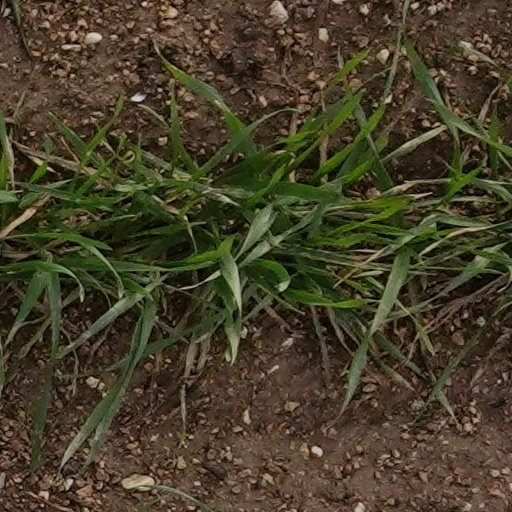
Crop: wheat